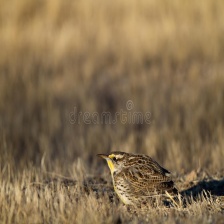
Species: EASTERN MEADOWLARK
Scientific name: STURNELLA MAGNA